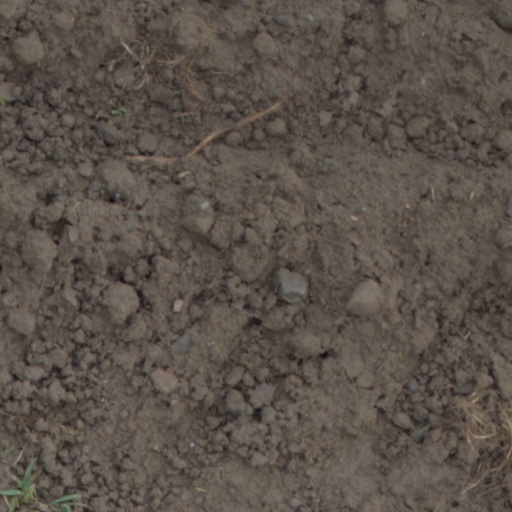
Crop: wheat